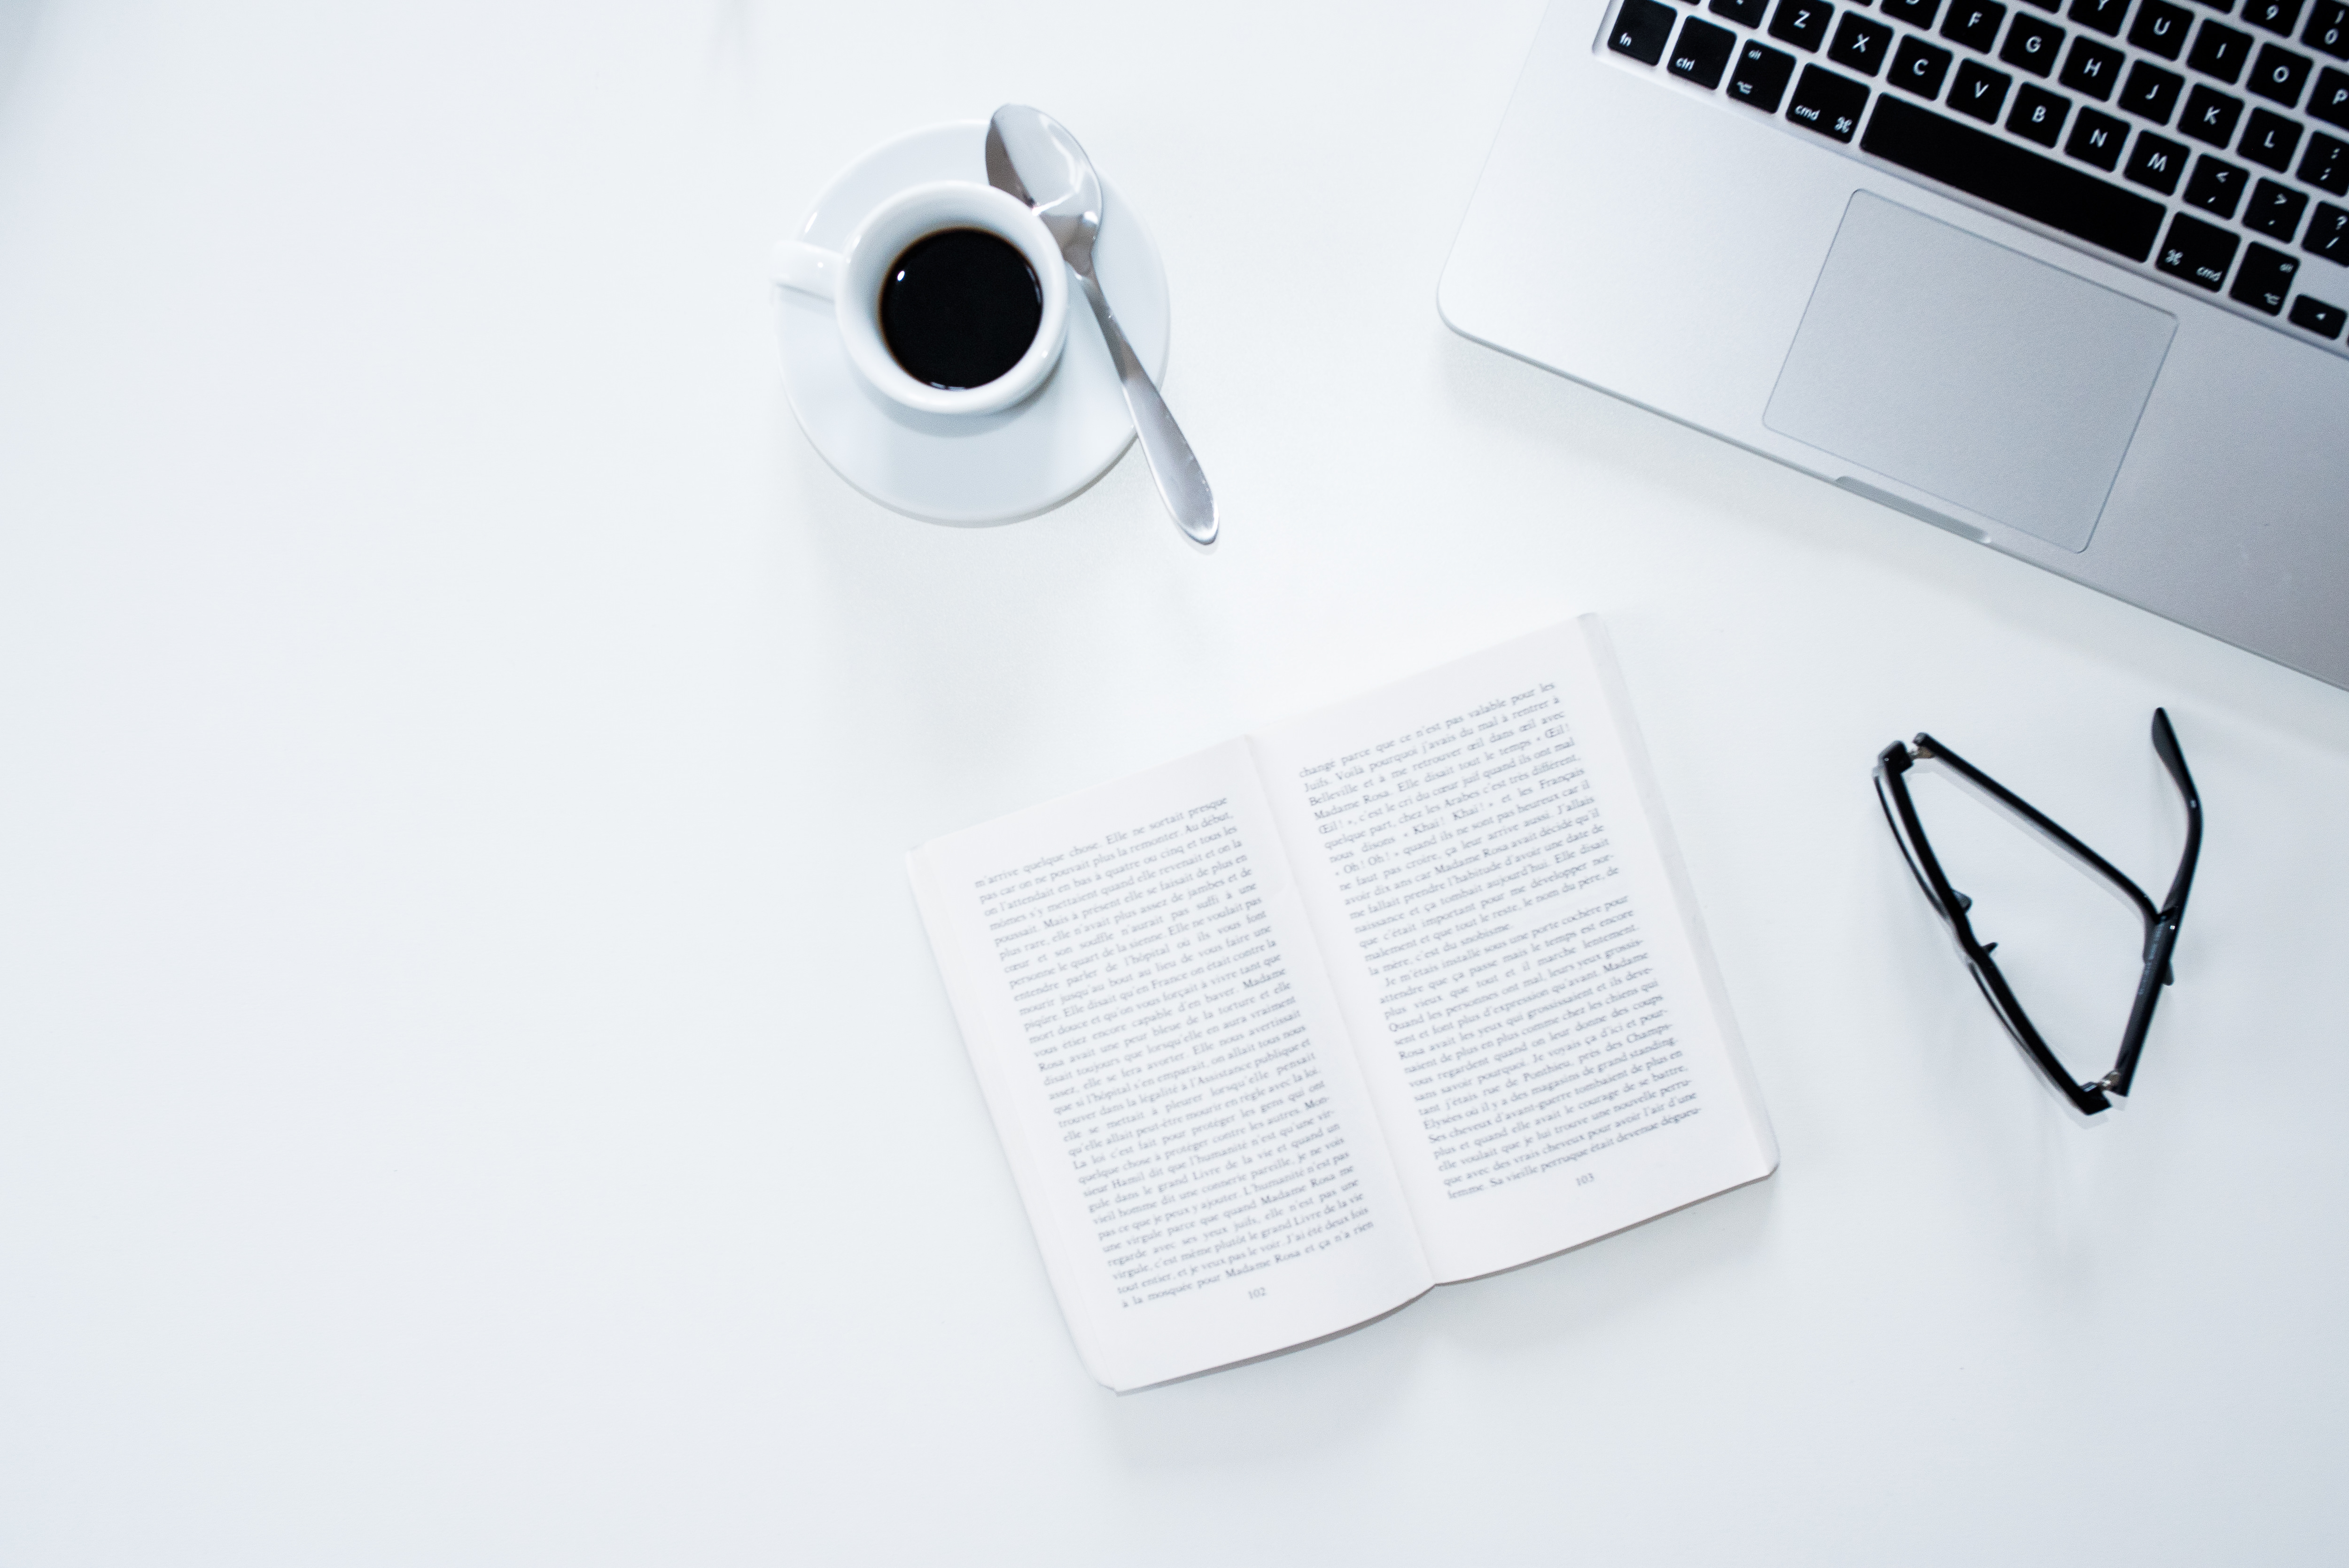
white, product, design, technology, electronic device, gadget, input device, paper, brand